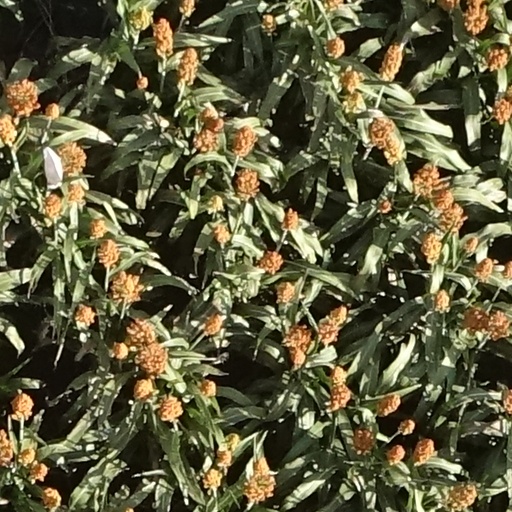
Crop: sorghum